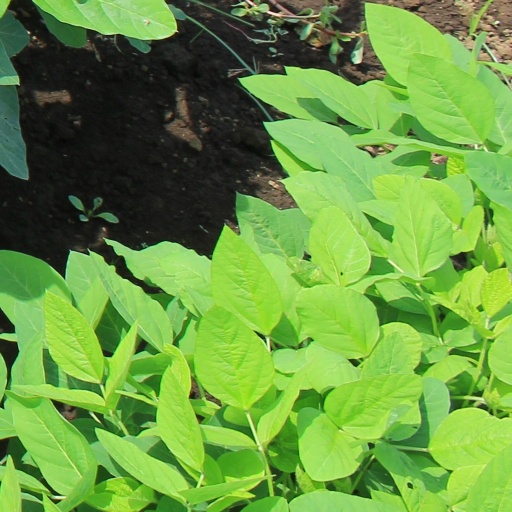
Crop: soybean